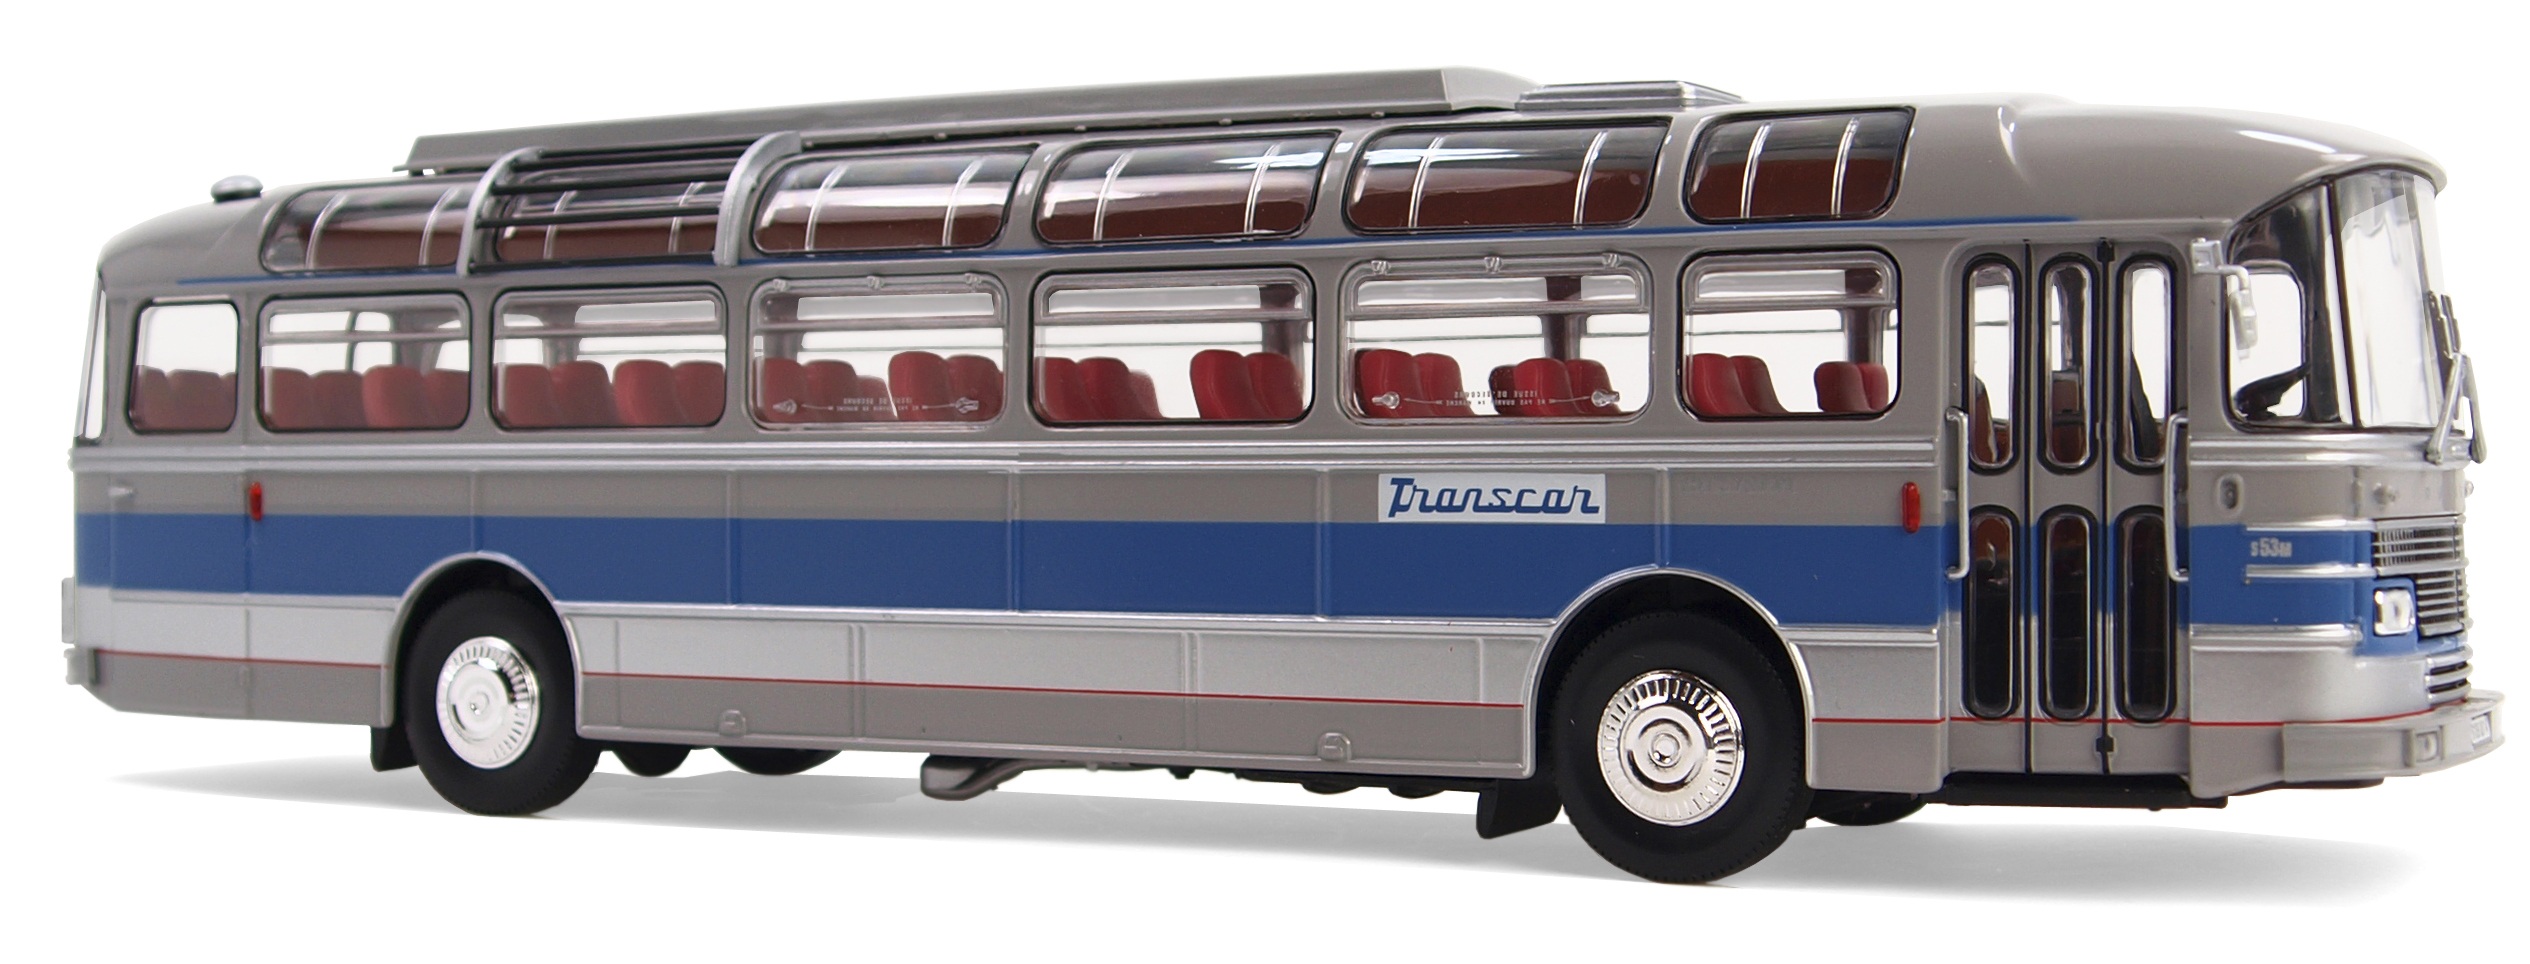
traffic, transport, france, model, vehicle, nostalgia, leisure, public transport, bus, oldtimer, classic, buses, trolleybus, model buses, model cars, collect, models, hobby, minibus, double decker bus, land vehicle, mode of transport, passenger car, tour bus service, flxible new look bus, airport bus, saviem, typ s53m